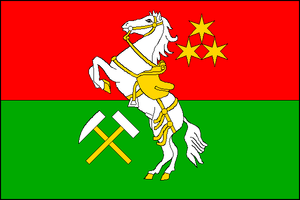
Staré Sedlo est une commune du district de Sokolov, dans la région de Karlovy Vary, en Tchéquie. Sa population s'élevait à 840 habitants en 2018.